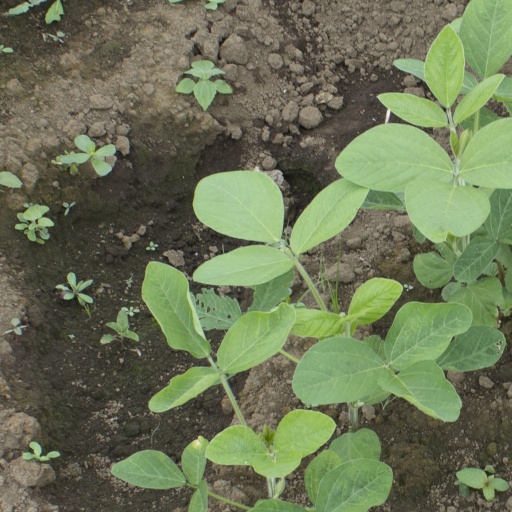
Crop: soybean